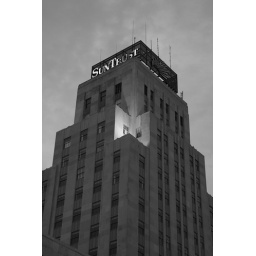
fulfilling a request to convert a photo of the Hill Building in Durham, NC to black and white (2008)